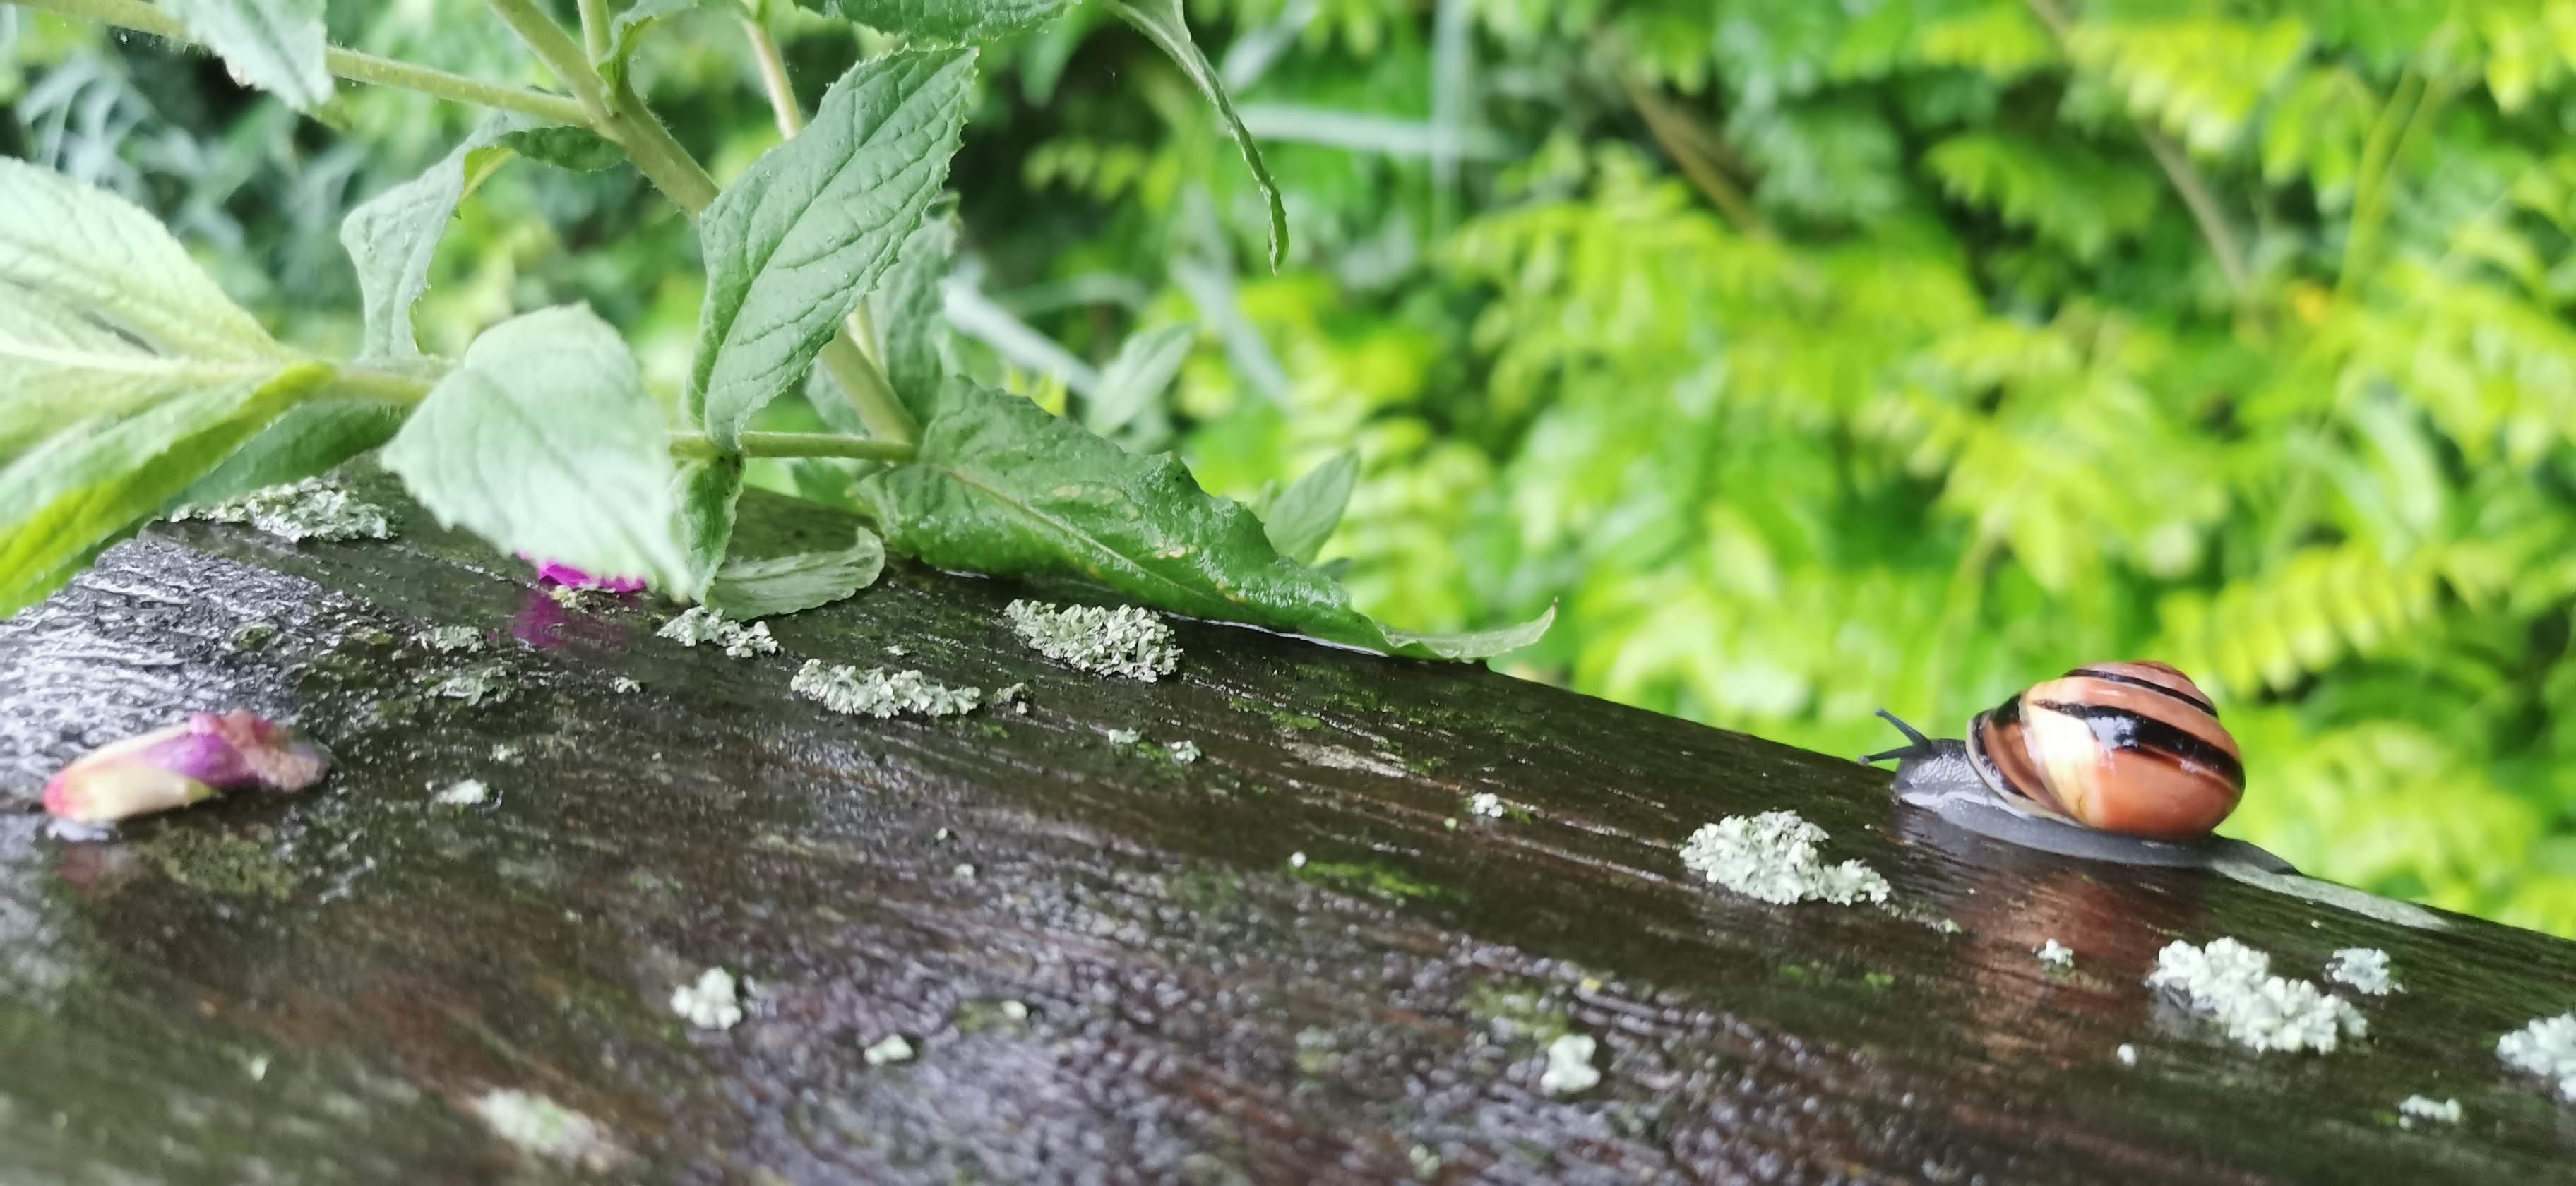
macro, snail, leaf, wood, botany, branch, organism, terrestrial plant, grass, plant, water, groundcover, toy, close up, forest, trunk, flowering plant, twig, moisture, annual plant, macro photography, landscape, hardwood, herb, dew, plant stem, drop, tree, plant pathology, soil, perching bird, jungle, petal, garden, nail